Udalaazham

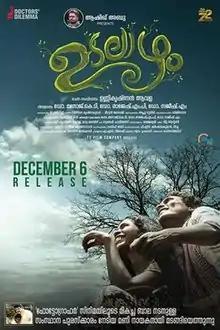
Official poster

Udalaazham (lit. "Body Deep") is a 2018 Indian Paniya / Malayalam drama film written and directed by Unnikrishnan Avala. It features actors Mani, Remya Valsala, Anumol, Indrans, Sajitha Madathil, Joy Mathew and Nilambur Ayisha in the lead roles. Produced by Dr. Manoj K. T., Dr. Rajesh Kumar M. P. and Dr. Sajish M. under the banner of Doctors' Dilemma, it is Avala's debut feature.